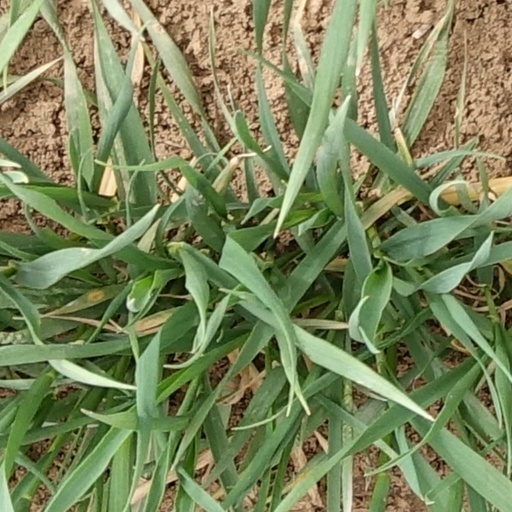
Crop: wheat